United States Military Academy

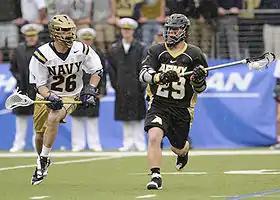
A cadet in action during the 2009 Army–Navy lacrosse game

Candidates must be between 17 and 23 years old (waivers have been accepted for 24-year olds in rare cases where the candidate is in the military and deployed and therefore unable to attend before their 24th birthday), unmarried, and with no legal obligation to support a child. Above-average high school or previous college grades and strong performance on standardized testing are expected. The interquartile range on the old SAT was 1100–1360 and 68% ranked in the top fifth of their high school class.